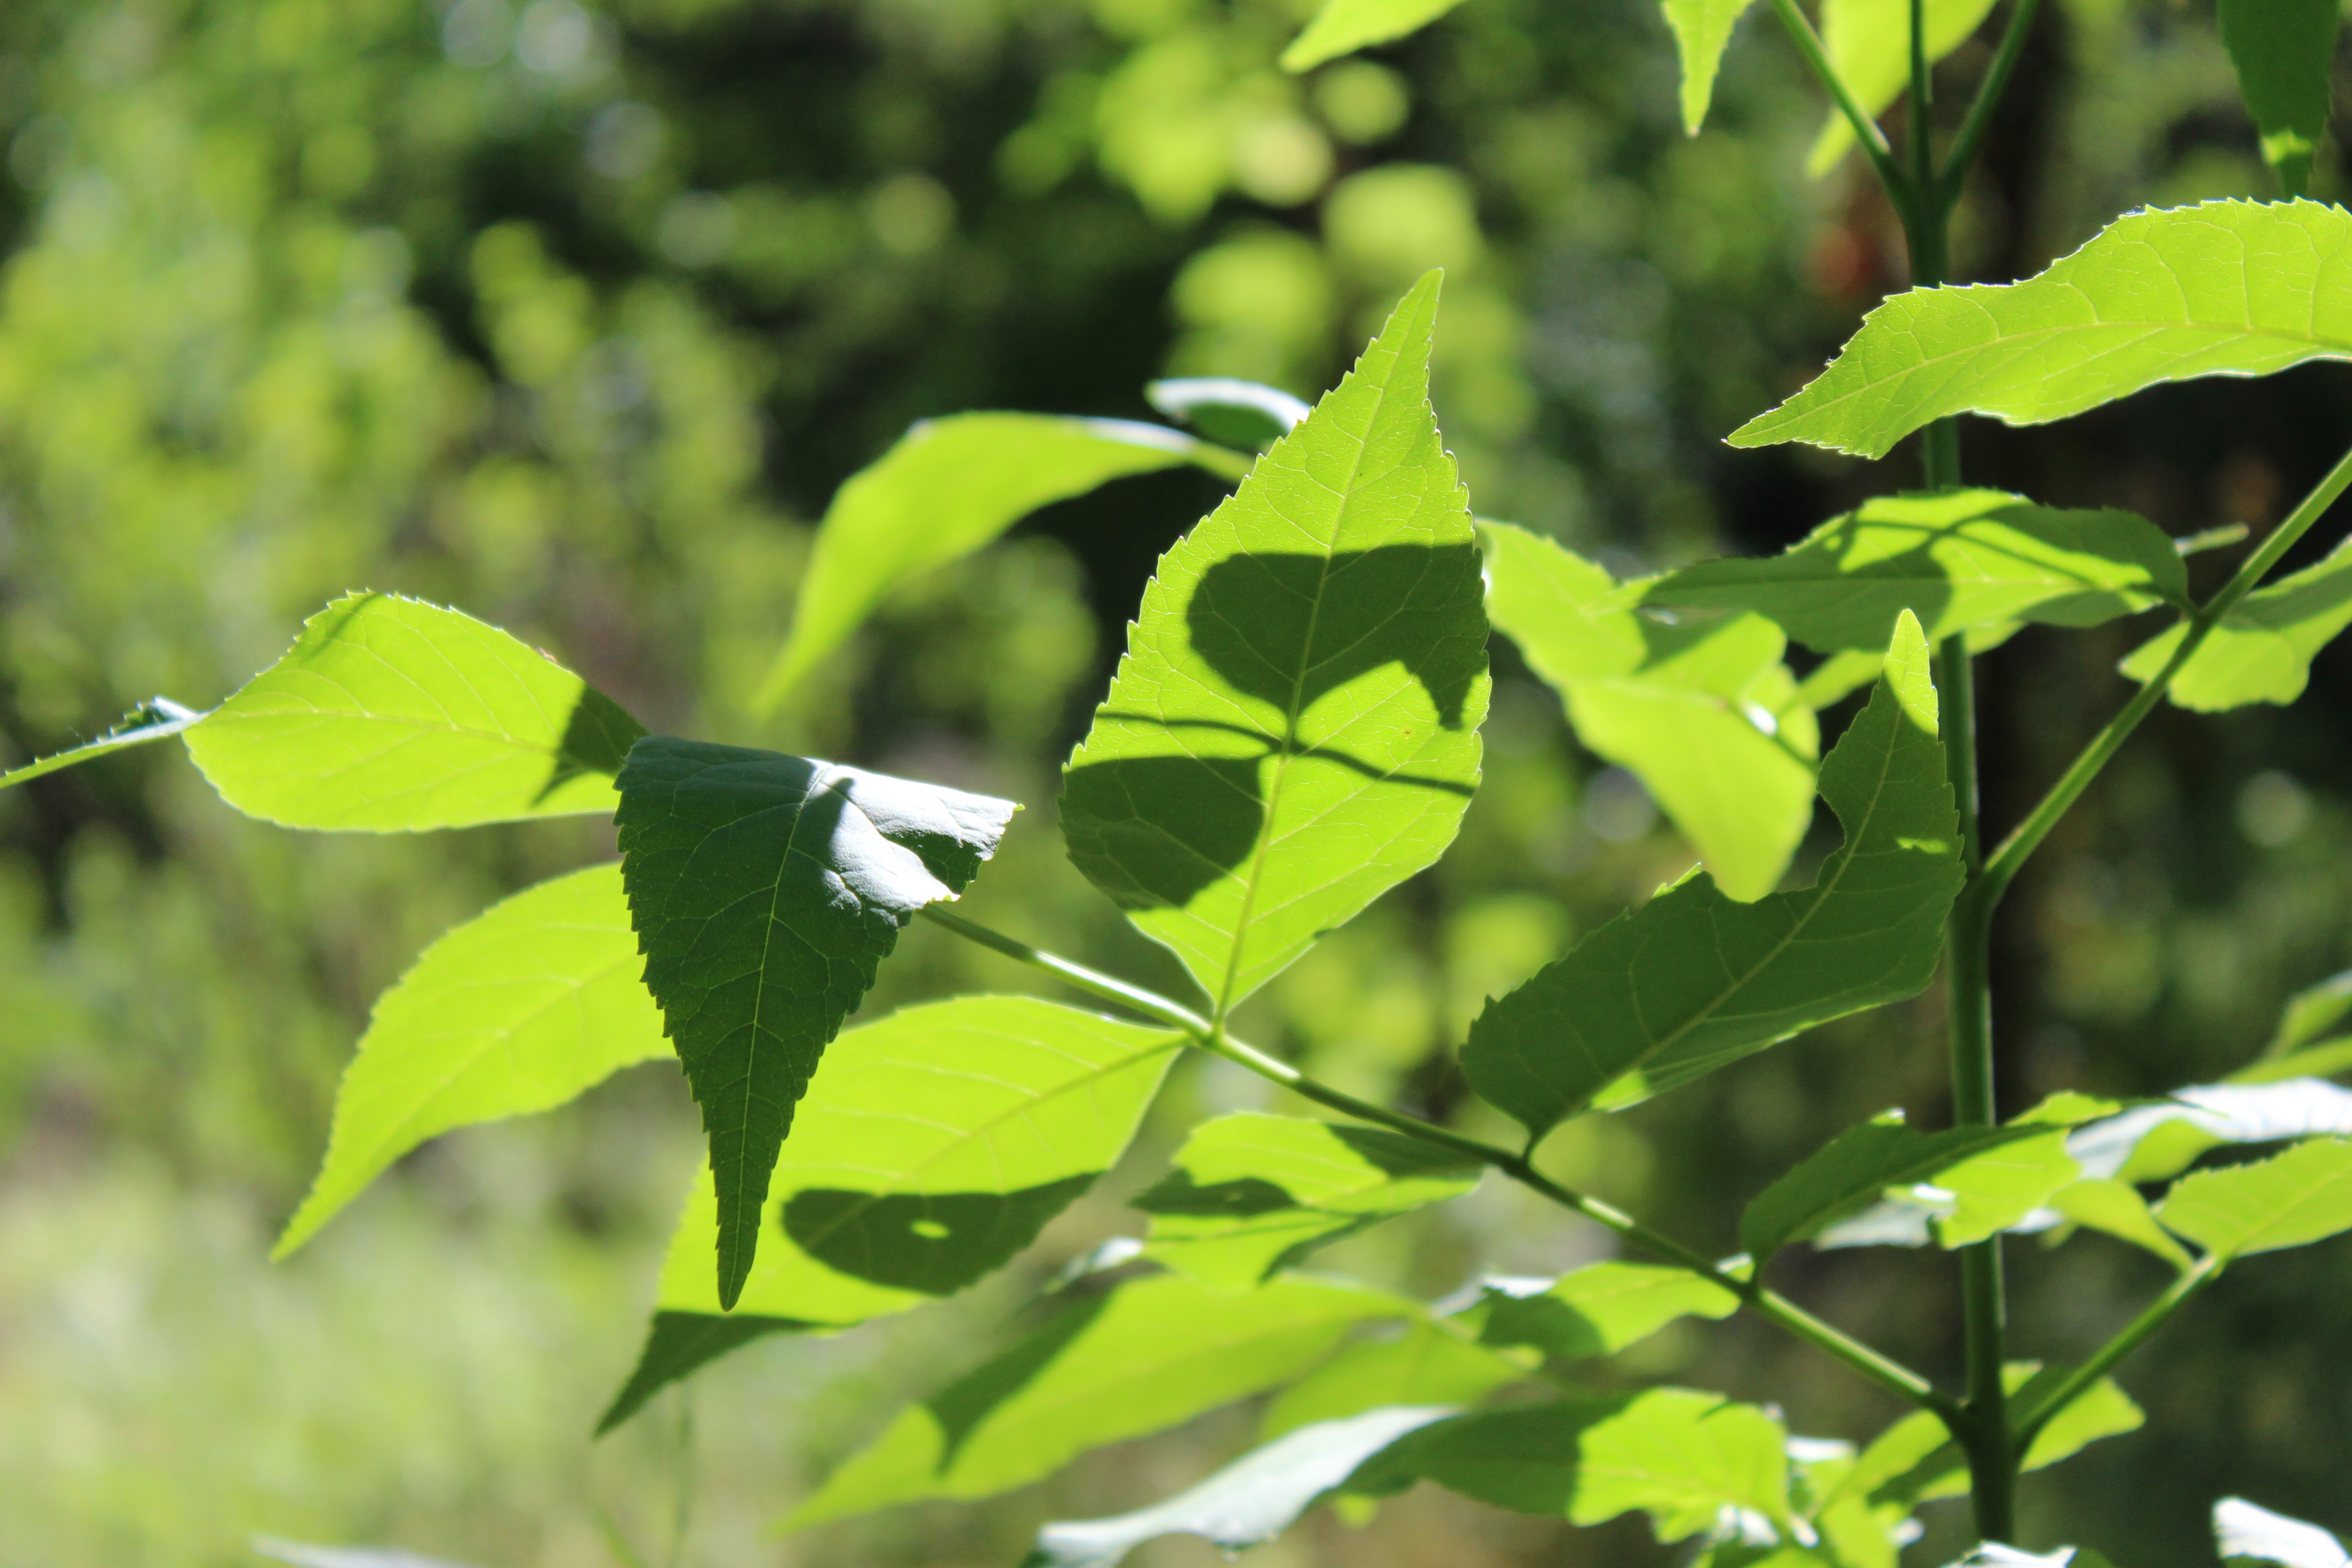
tree, branch, plant, sunlight, leaf, flower, green, produce, botany, flora, wildflower, shrub, deciduous, flowering plant, maidenhair tree, plant stem, woody plant, land plant